Cumulative frequency analysis

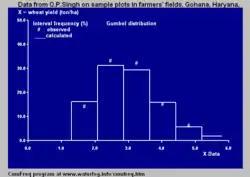
Histogram derived from the adapted cumulative probability distribution

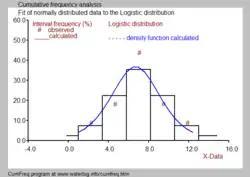
Histogram and probability density function, derived from the cumulative probability distribution, for a logistic distribution.

The observed data can be arranged in classes or groups with serial number . Each group has a lower limit and an upper limit. When the class contains data and the total number of data is , then the relative class or "group frequency" is found from: